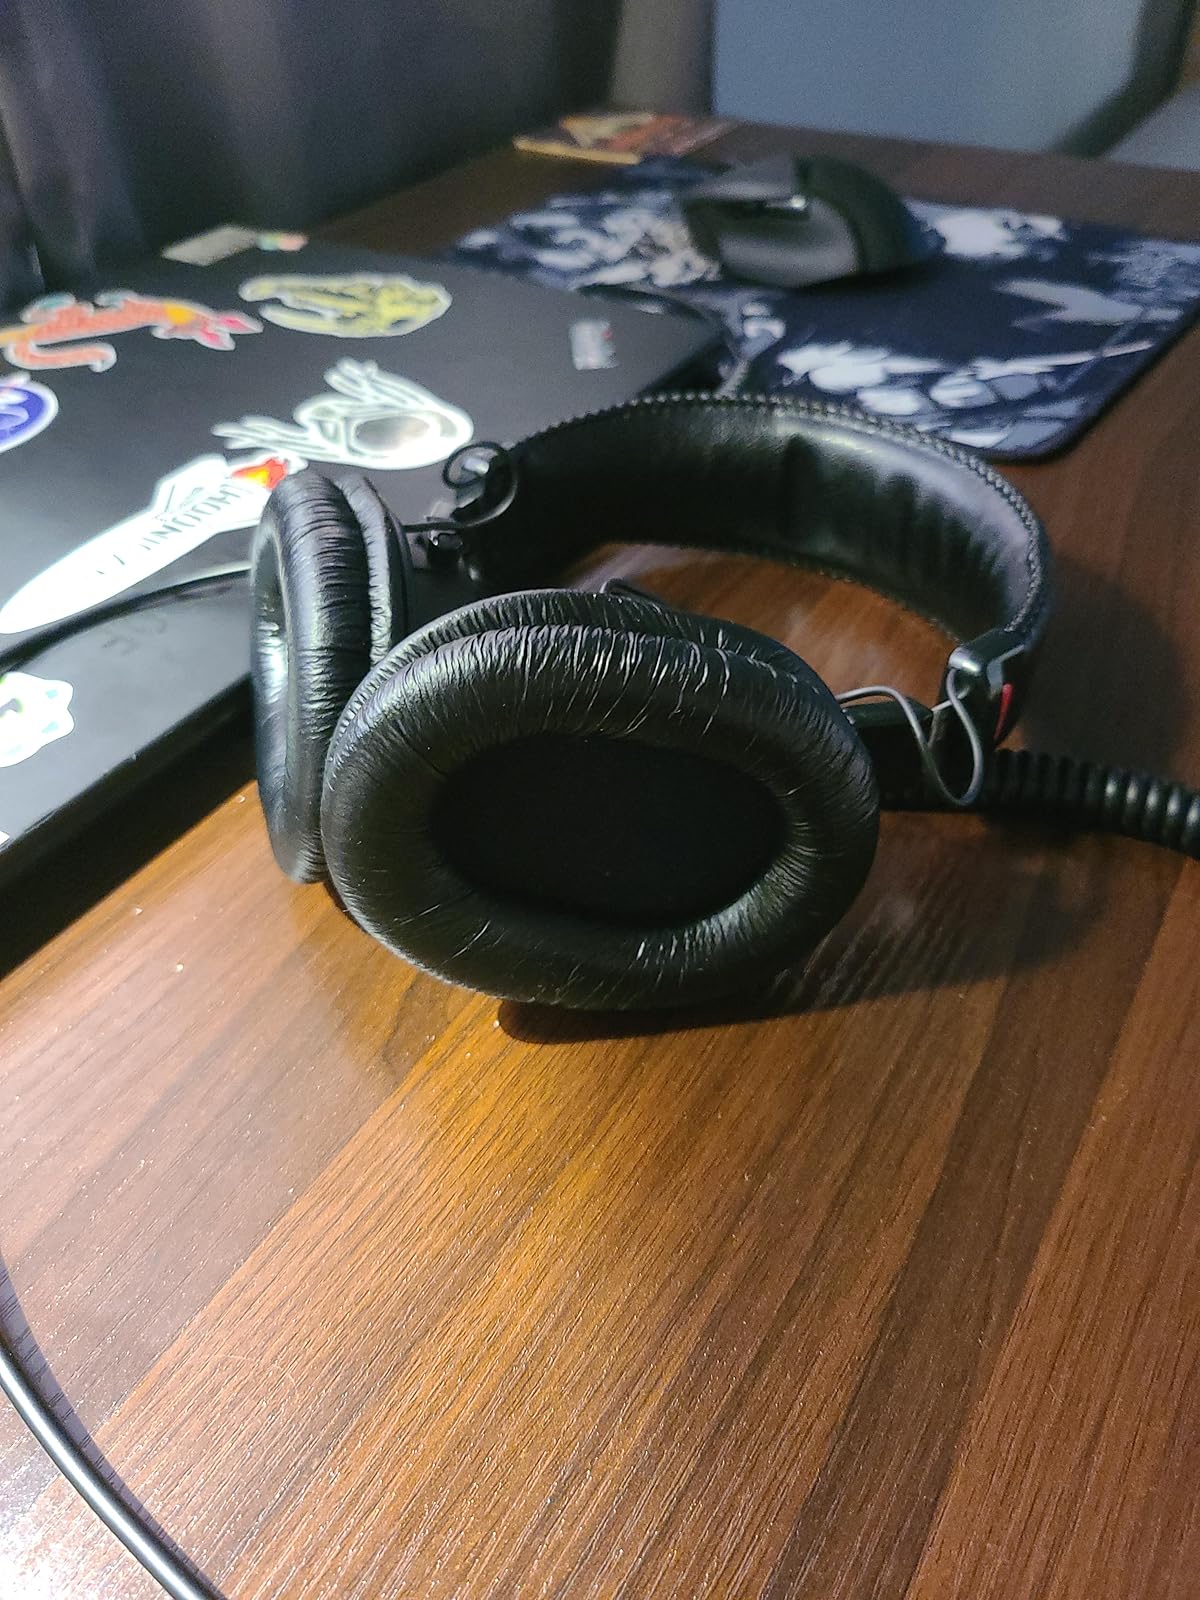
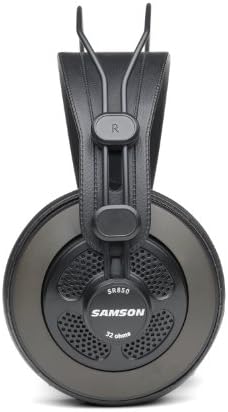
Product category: headphones
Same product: no